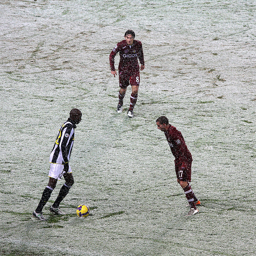
A group of men playing soccer on a snowy field.
three soccer players playing on a snowy field
Two soccer players and a referee are on a snowy field.
A snow covered field with men playing soccer.
A group of three men kicking around a soccer ball.